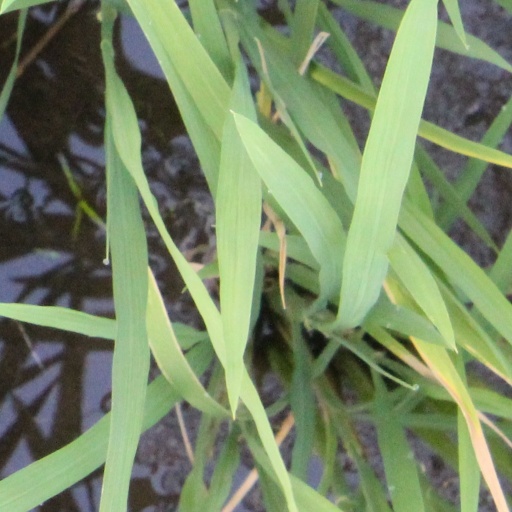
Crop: rice